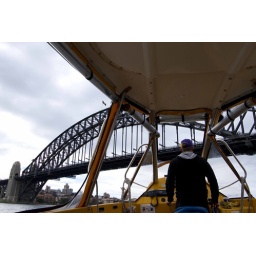
sydney - water taxi under the harbour bridge